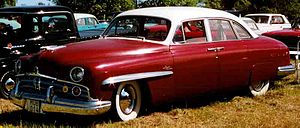
Lincoln (bilmærke) / Galleri
Lincoln er et amerikansk luksus-bilmærke ejet af Ford Motor Company. Lincoln-biler sælges primært i Nordamerika.